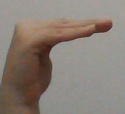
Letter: haa